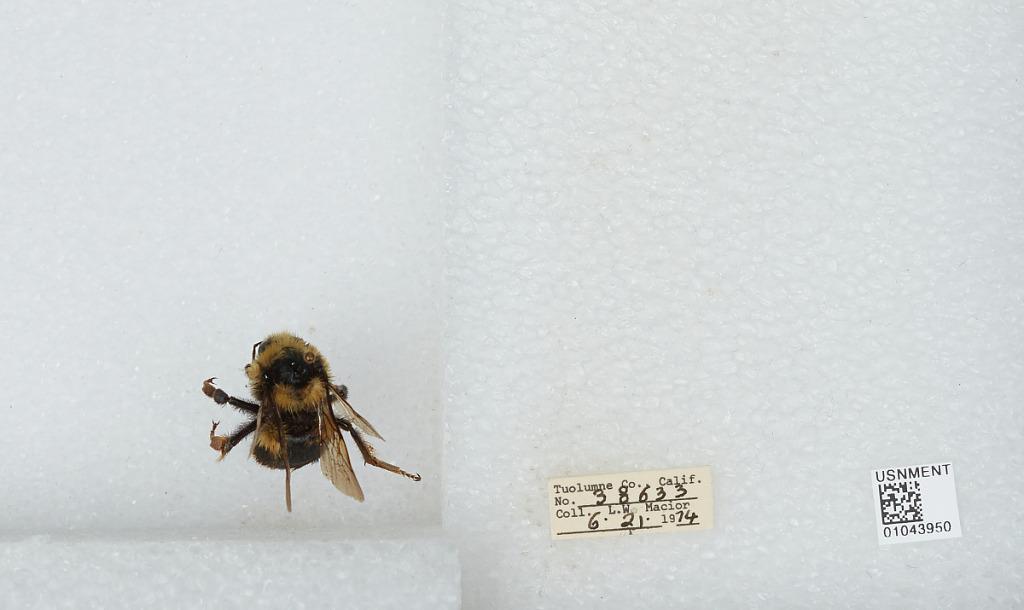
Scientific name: Bombus bifarius nearcticus
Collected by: L. Macior
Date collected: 1974-6-21
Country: United States
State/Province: California
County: Tuolumne
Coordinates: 38.02, -119.93